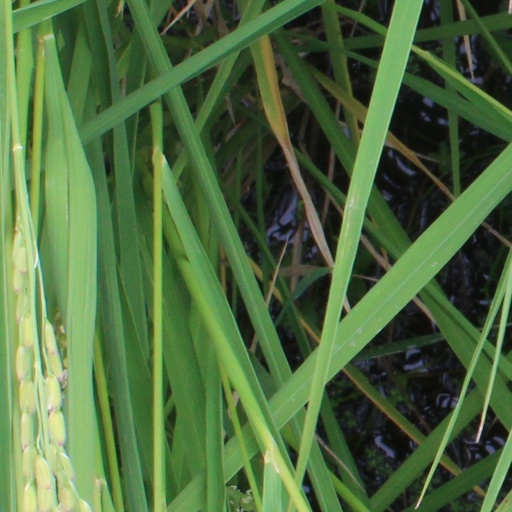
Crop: rice